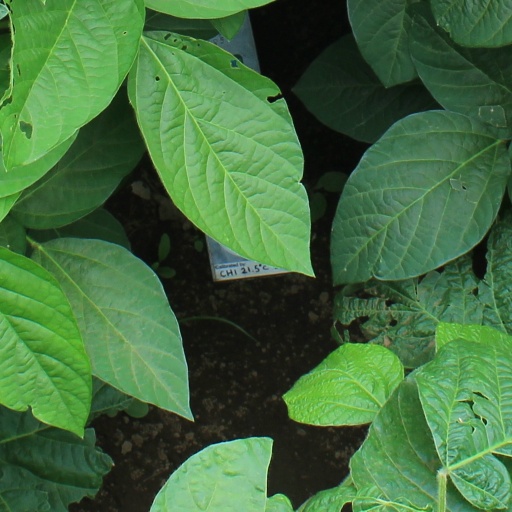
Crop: soybean